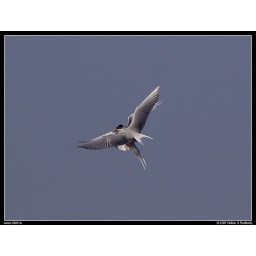
The male River-tern is feeding the female in the air... and the female ate it in the fly...!